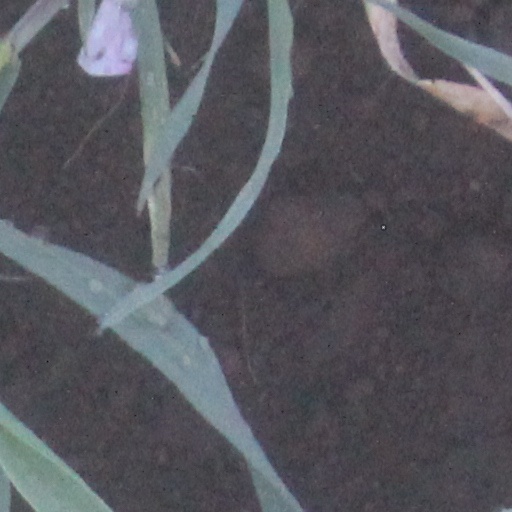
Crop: wheat